Great North Road (Ancestral Puebloans)

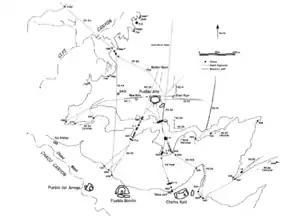
A map of the road network around the Pueblo Alto community

The Great North Road is an Ancestral Puebloan road that stretches from Pueblo Alto, in Chaco Canyon, New Mexico, to Kutz Canyon in the northern portion of the San Juan Basin. It is thought to follow Kutz Canyon to the San Juan River and Salmon Ruins. Several archeological sites along the road are thought to have been ancient way stations, including Halfway House Outlier, Pierre's Outlier, and Twin Angels Outlier. The Great North Road is one of the best studied Chacoan roads, and includes four parallel roads along some segments, as well as low masonry features thought to be curbs. Herraduras are often found along segments of the road system.